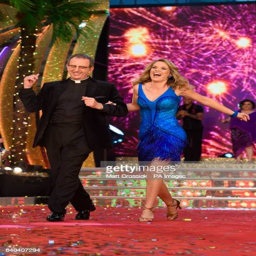
composer and journalist at the launch